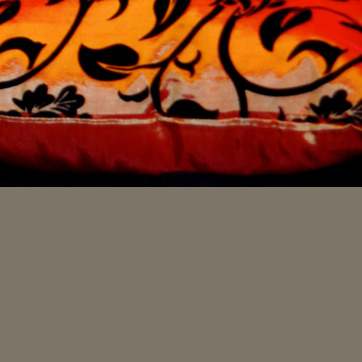
Material: fabric